Multi-system (rail)

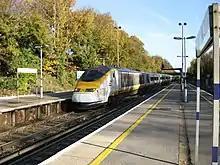
Between 1994 and 2007 the British Rail Class 373 could operate from 750VDC Third rail, 25kVAC Overhead line and 3kVDC also through Overhead lines. The ability to run on third rail was made redundant with the moving of Eurostar services to St Pancras railway station in November 2007.

Electrification in the UK began in a piecemeal fashion. The earliest main line (as opposed to metro and tramway) systems were divided between low voltage third rail (commonly about 600VDC) and overhead systems (a variety of voltages, both DC and AC were used). The third rail systems of this period eventually gave rise to the 750VDC system in the southern part of the UK and a separate area with the same system around Merseyside.